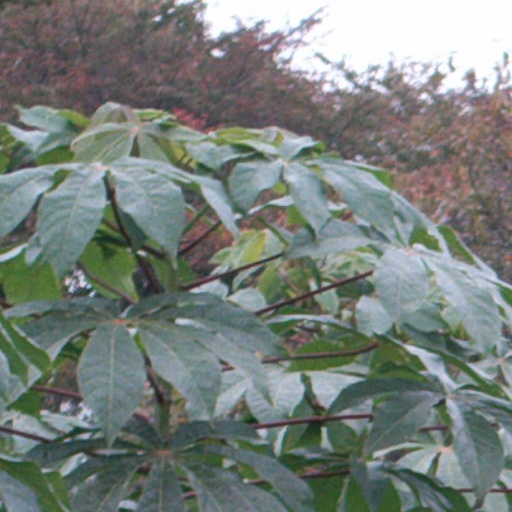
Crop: cassava